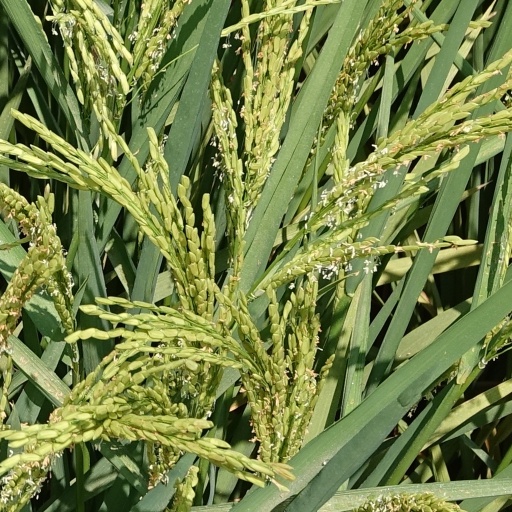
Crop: rice